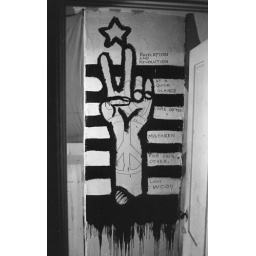
Painting I did on my bedroom wall at UNH around 1971. Lana Wood is Natalie's sister.